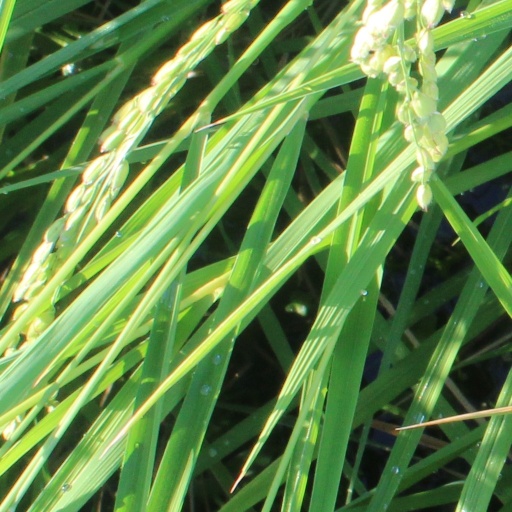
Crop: rice